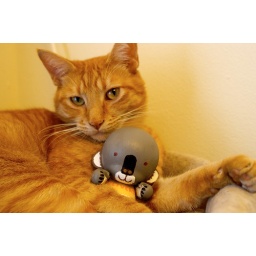
&lt;i&gt;With my BFF, Chicken Sandwich. We were taking a nap in the cat tree earlier.&lt;/i&gt;